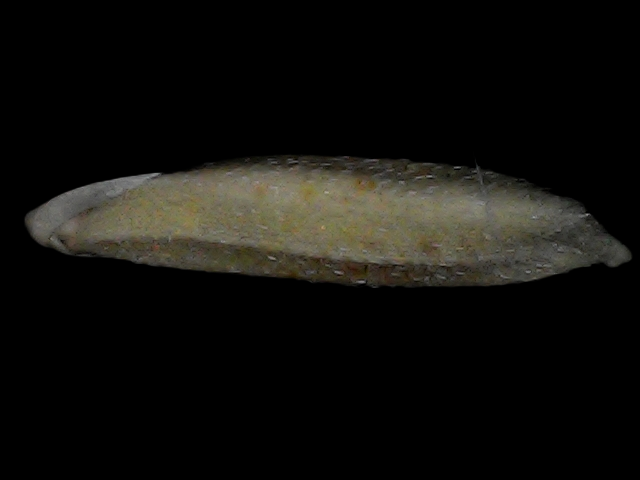
Rice variety: Bd87